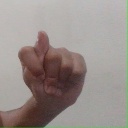
अक्षर: ट